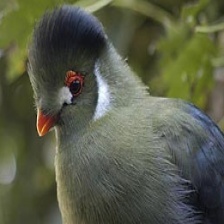
Species: WHITE CHEEKED TURACO
Scientific name: TAURACO LEUCOTIS